Question: Where are shadows?
Tambaya: Ina inuwa?
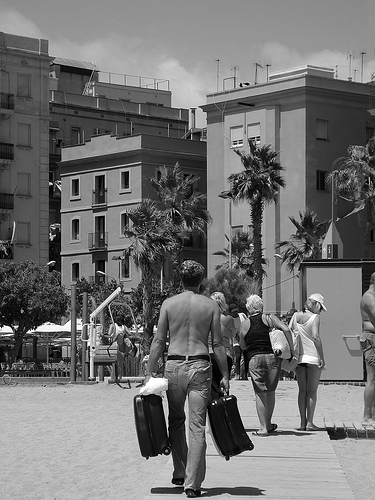
Answer: On the ground.
Amsa: A ƙasa.